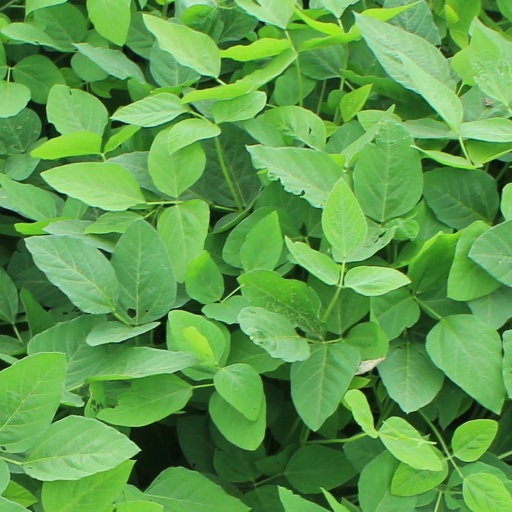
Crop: soybean